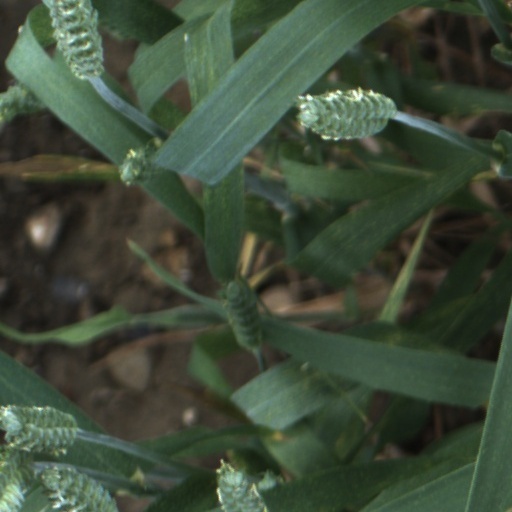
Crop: wheat